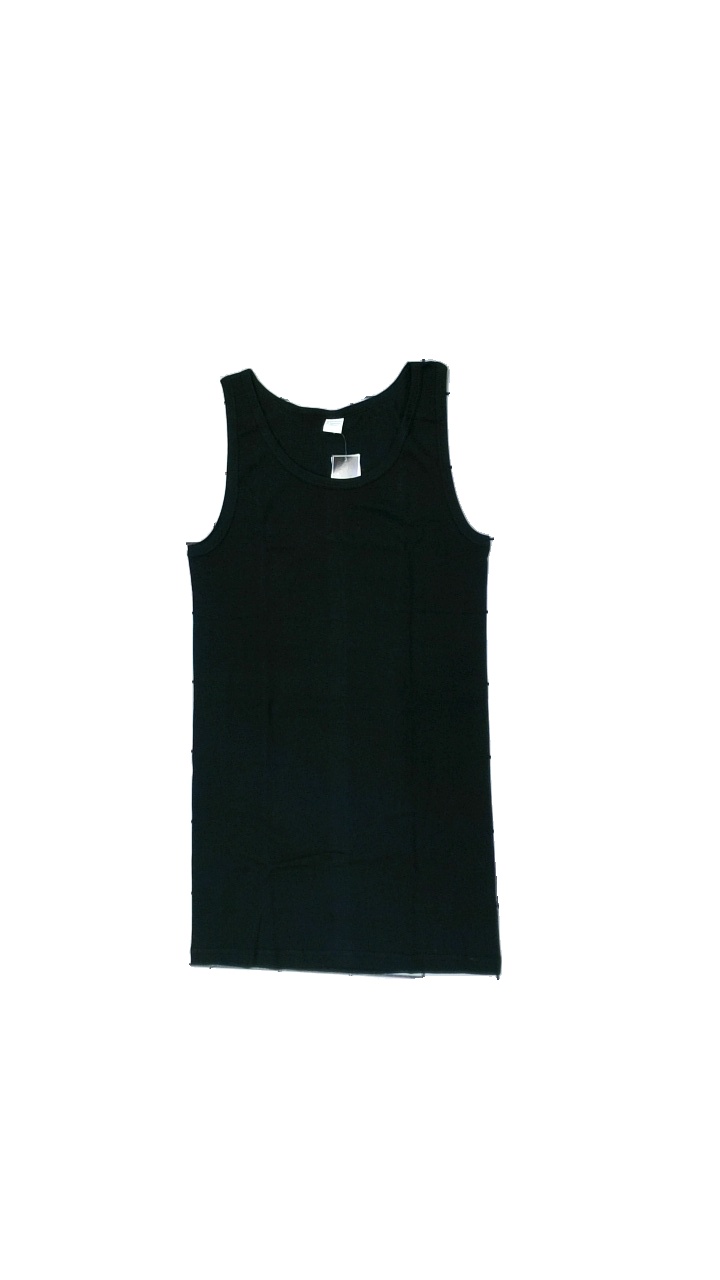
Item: Tank Top (Unisex)
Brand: Netto
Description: Black tank top from Netto, size XL. Good condition. Unused.
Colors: Black
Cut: Regular, C-collar
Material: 100% cott
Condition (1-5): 4
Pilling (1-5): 5
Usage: Reuse
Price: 50-100